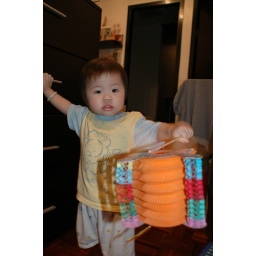
Mad tod running around the house with orange lantern..